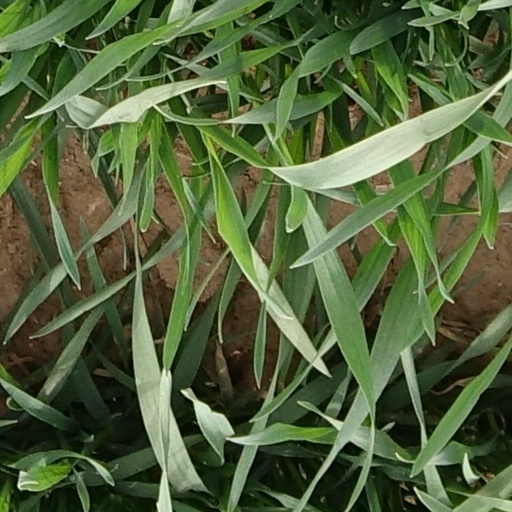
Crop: wheat